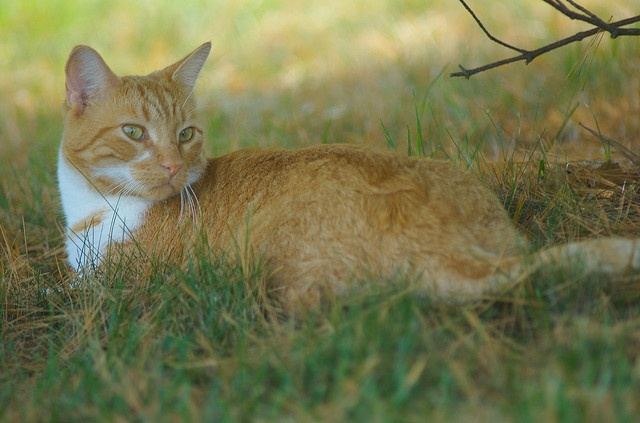
orange and black cat lying in grass looking over his shoulder
A cat is lounging in a field alone.
A glod color cat resting in green glass.
A ginger cat lying in green grass under a tree
Cat in the grass looking over the side of head